Hawa Abdi

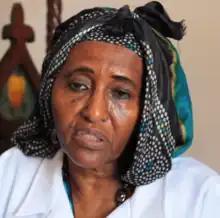
Hawa Abdi in 2012

Hawa Abdi Dhiblawe (17 May 19475 August 2020) was a Somali human rights activist and physician. She was the founder and chairperson of the Dr. Hawa Abdi Foundation (DHAF), a non-profit organization.